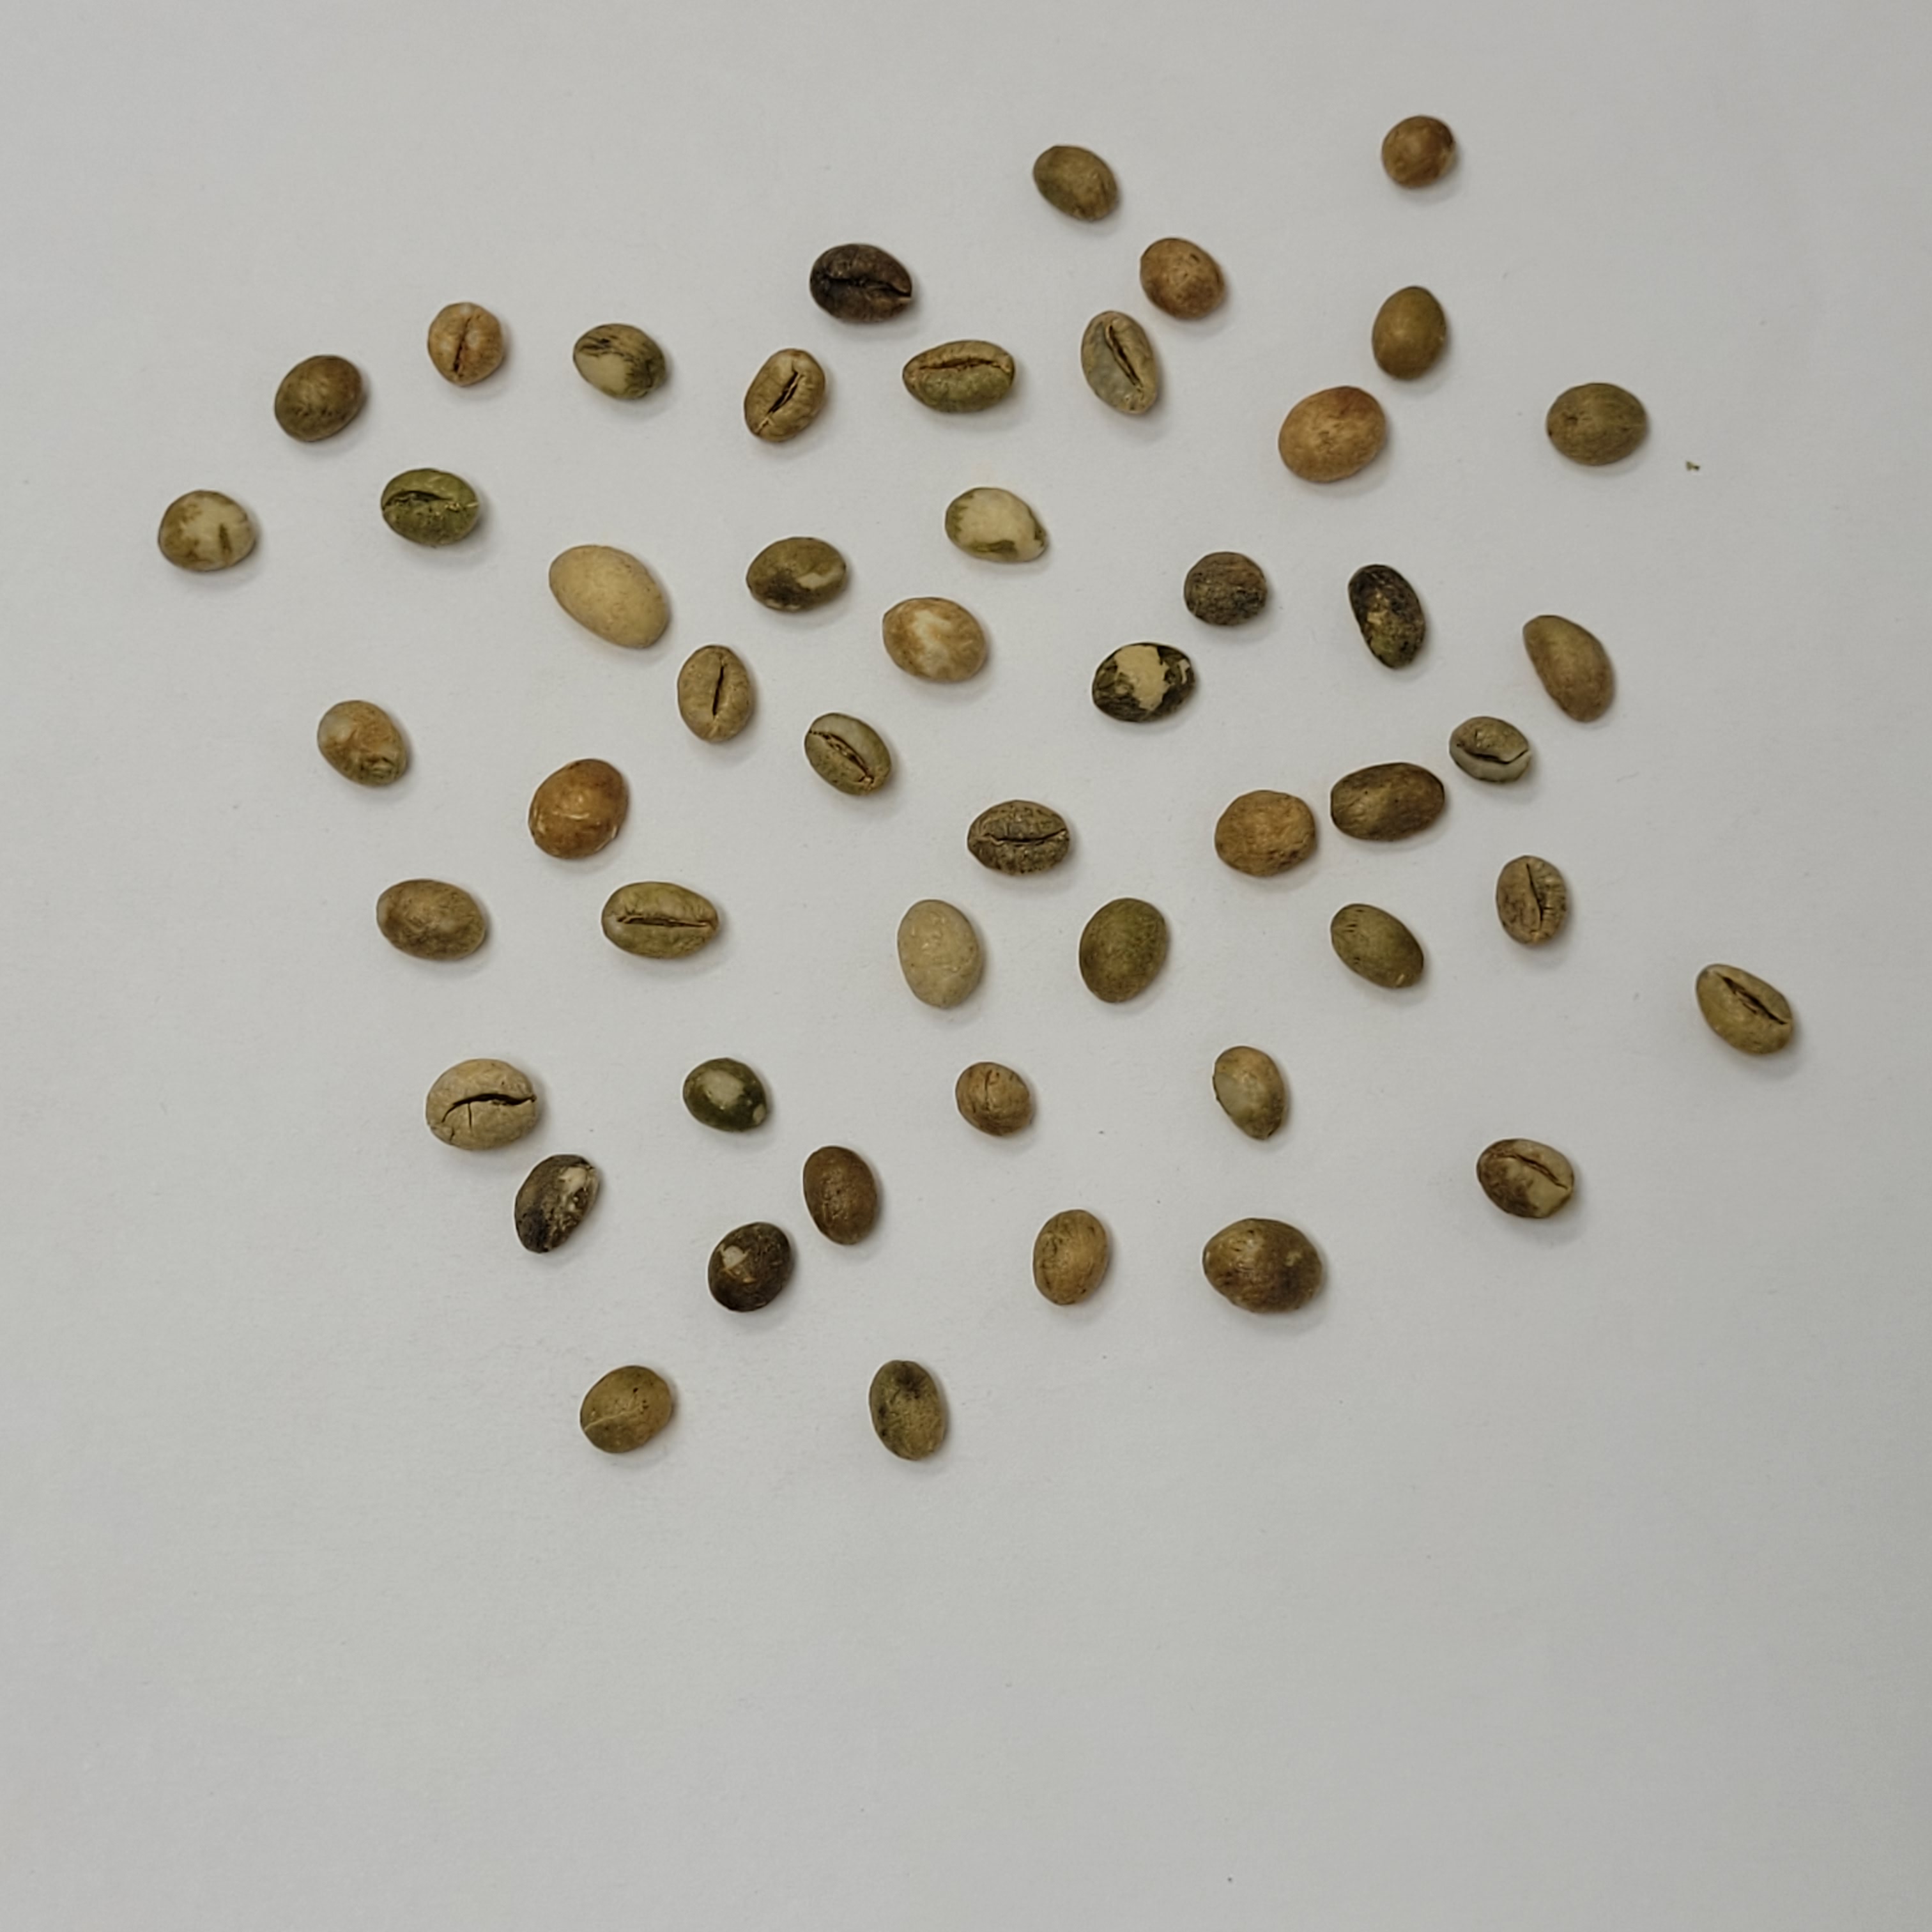
Coffee bean quality grade: PB-I